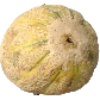
Label: cantaloupe